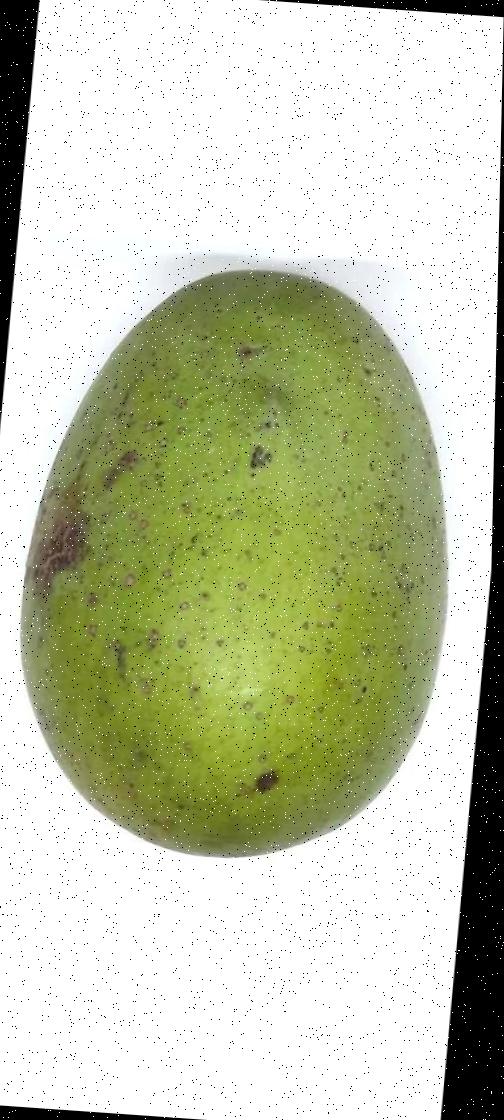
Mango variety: Langra